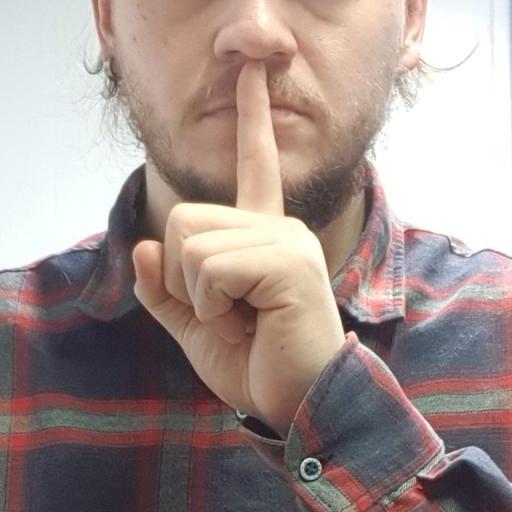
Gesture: mute